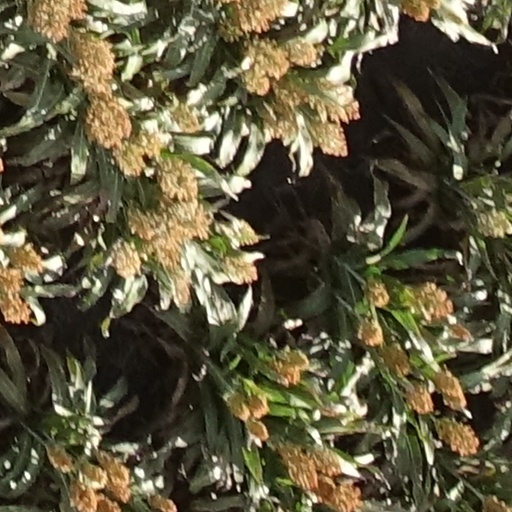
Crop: sorghum